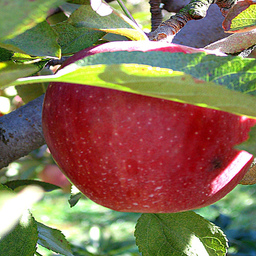
Label: Apple